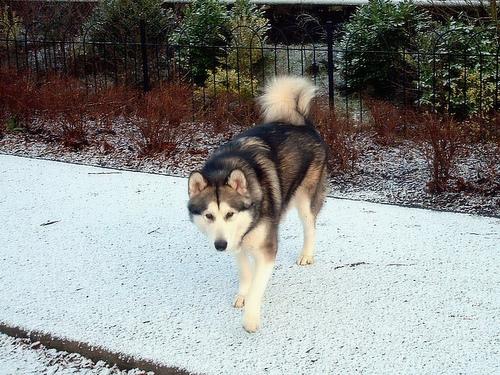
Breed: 1324-n000004-malamute